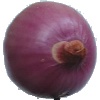
Label: Onion Red Peeled 1